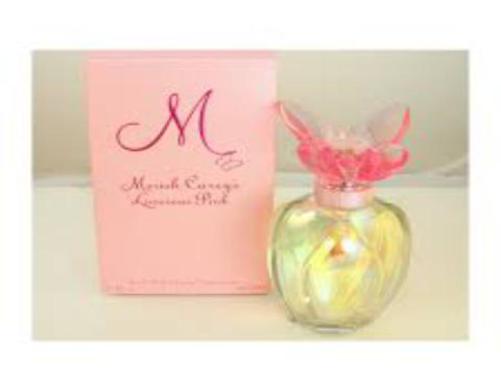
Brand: luscious pink
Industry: Clothes